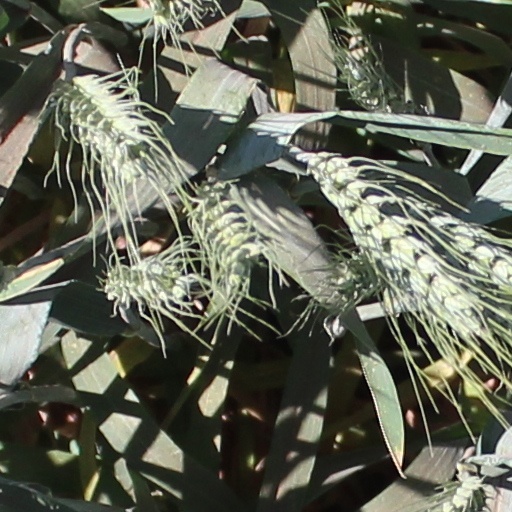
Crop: wheat